Cross My Heart (novel)

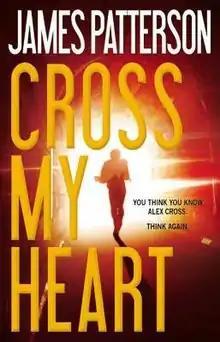

Cross My Heart is the 21st novel in the "Alex Cross" series written by author James Patterson. The novel takes place after "Alex Cross, Run", in which Alex tries contemplating a life outside the Metro Police after the apparent death of Ava, an orphan girl they took in. It was initially not planned by Patterson, but was later confirmed to be in the works. The novel once again features Metro Police detective Alex Cross. "Cross My Heart" was released 20 years after the original novel, "Along Came a Spider". The novel's events, having ended on a cliffhanger, were continued in the next novel, "Hope to Die".